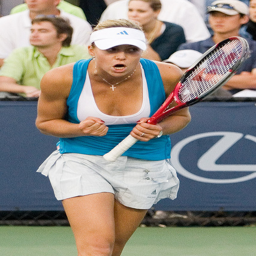
A beautiful young woman holding a tennis racquet.
A woman tennis player celebrates on the court
a lady that has a tennis racket in her hand
A woman is holding a tennis racket on a tennis court.
appears that this person is upset for missing the tennis ball